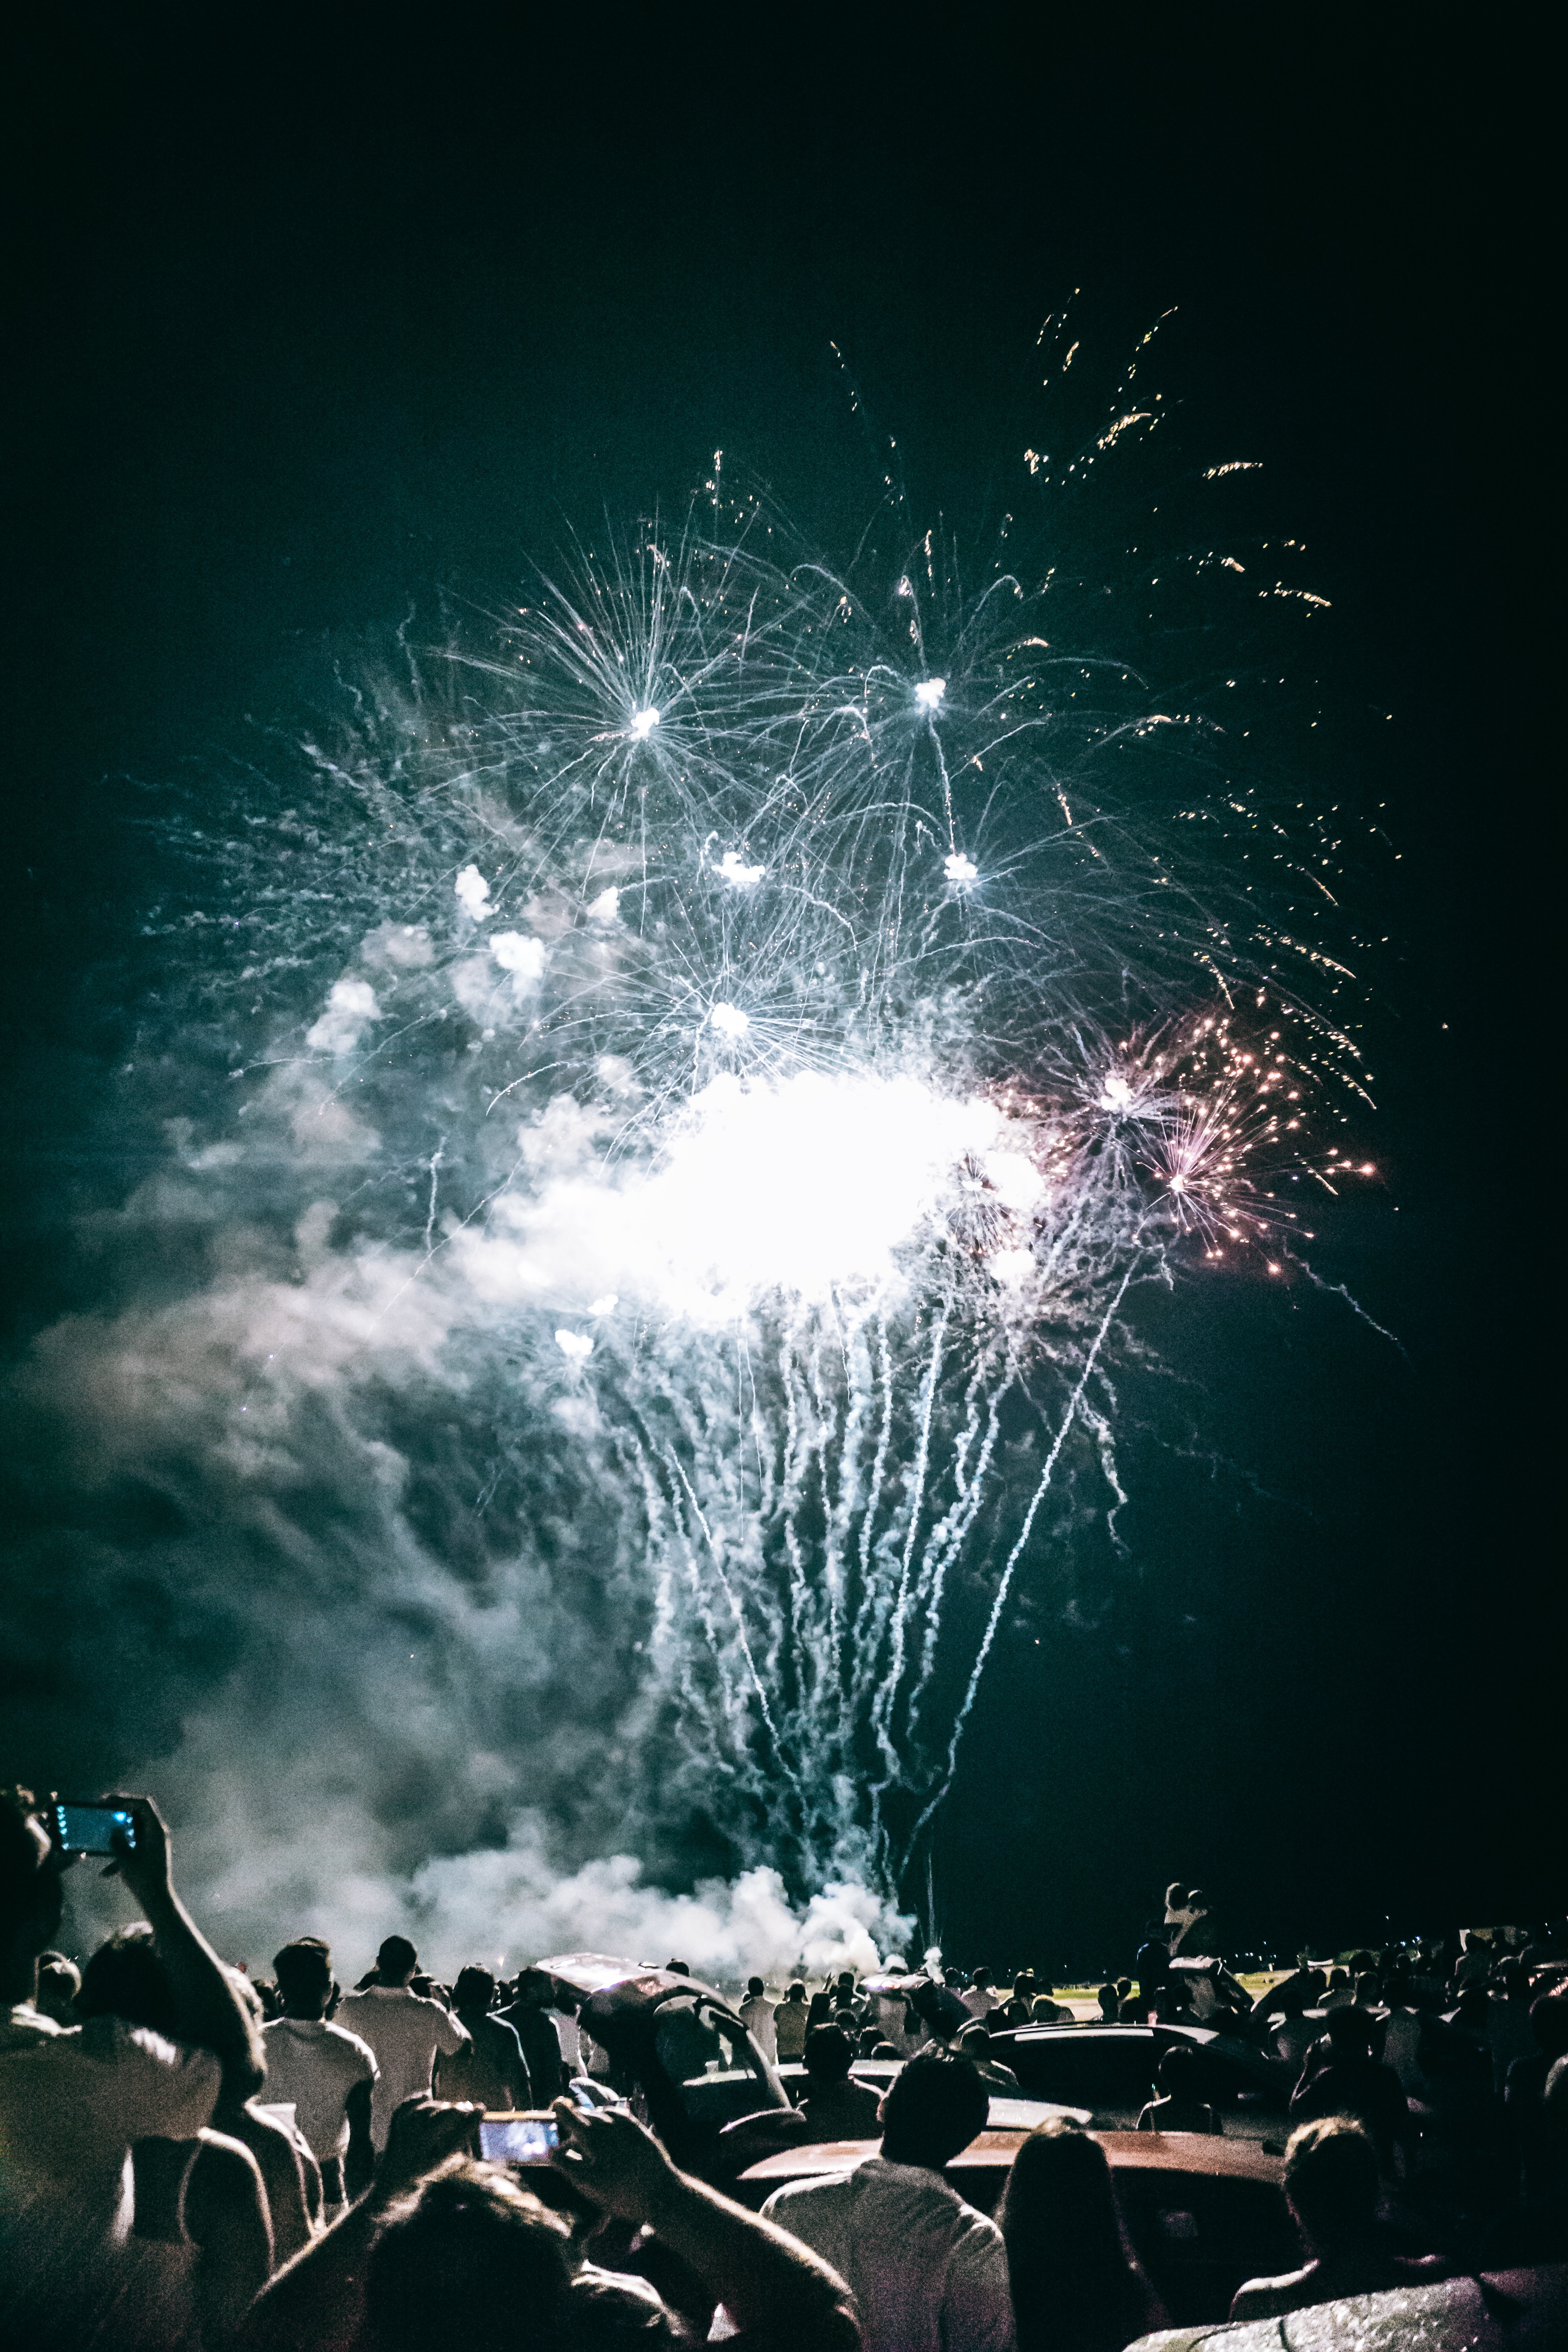
fireworks, water, event, fete, sky, holiday, new years day, darkness, night, recreation, midnight, new year's eve, festival, stock photography, world, crowd, new year, space, diwali